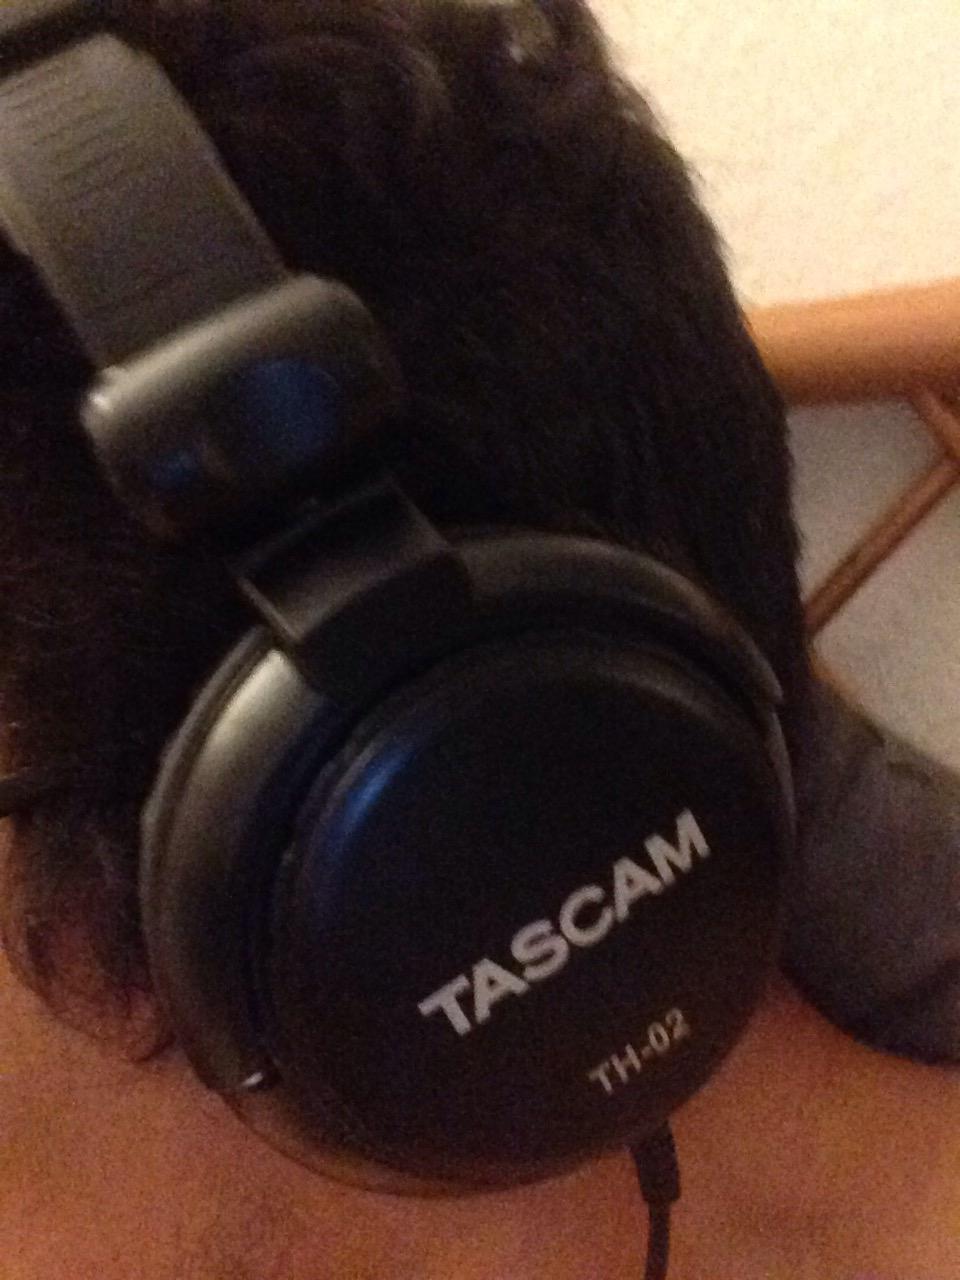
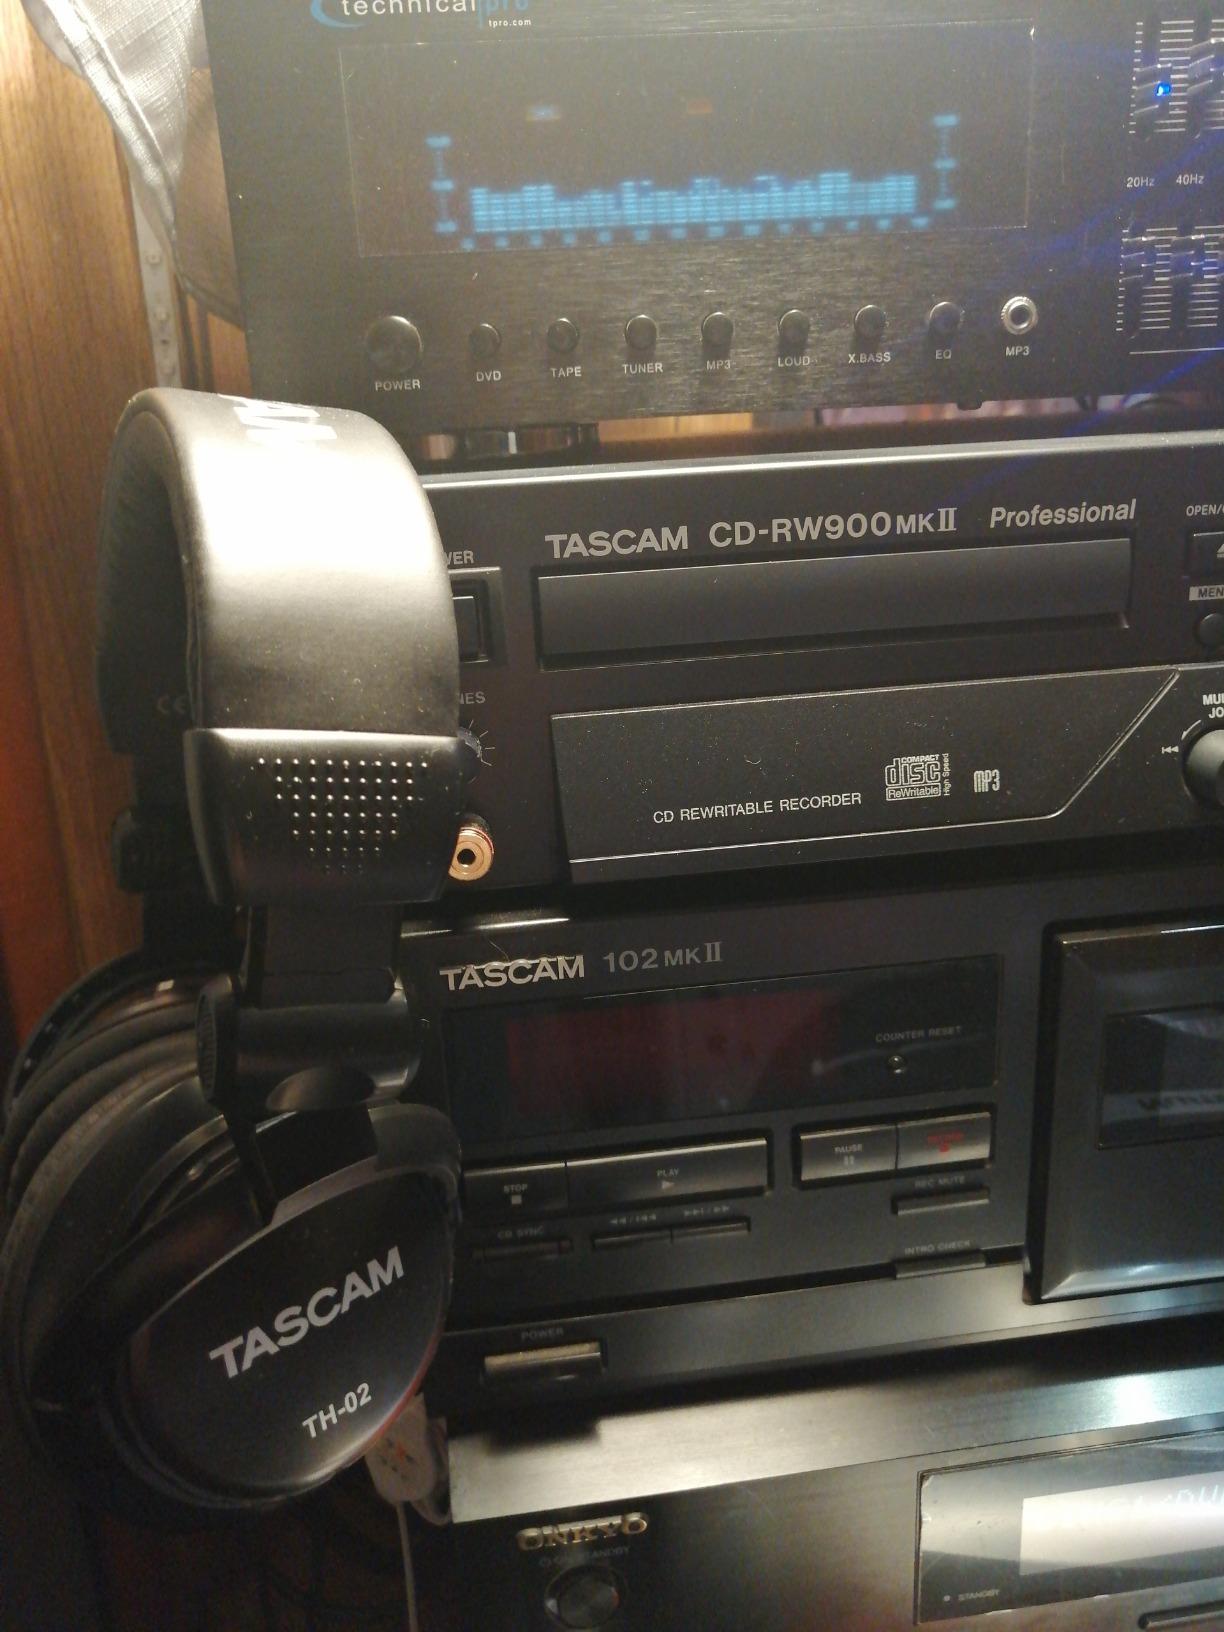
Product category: headphones
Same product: yes